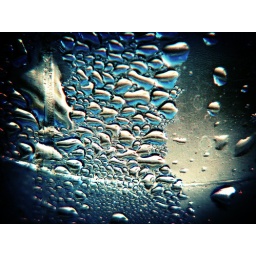
A macro of some water drops that where in a bottle